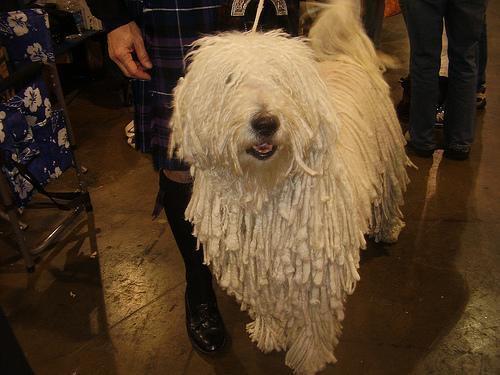
komondor